Hickory, North Carolina

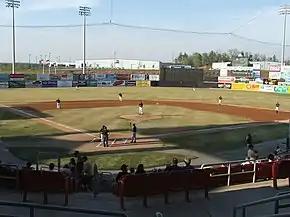
L.P. Frans Stadium, home of the Hickory Crawdads

Hickory is home to the Hickory Crawdads, the Single-A Minor League Baseball affiliate of the Texas Rangers of the Carolina League. The Crawdads play at L.P. Frans Stadium, located in the western portion of the city, near the Hickory Regional Airport.